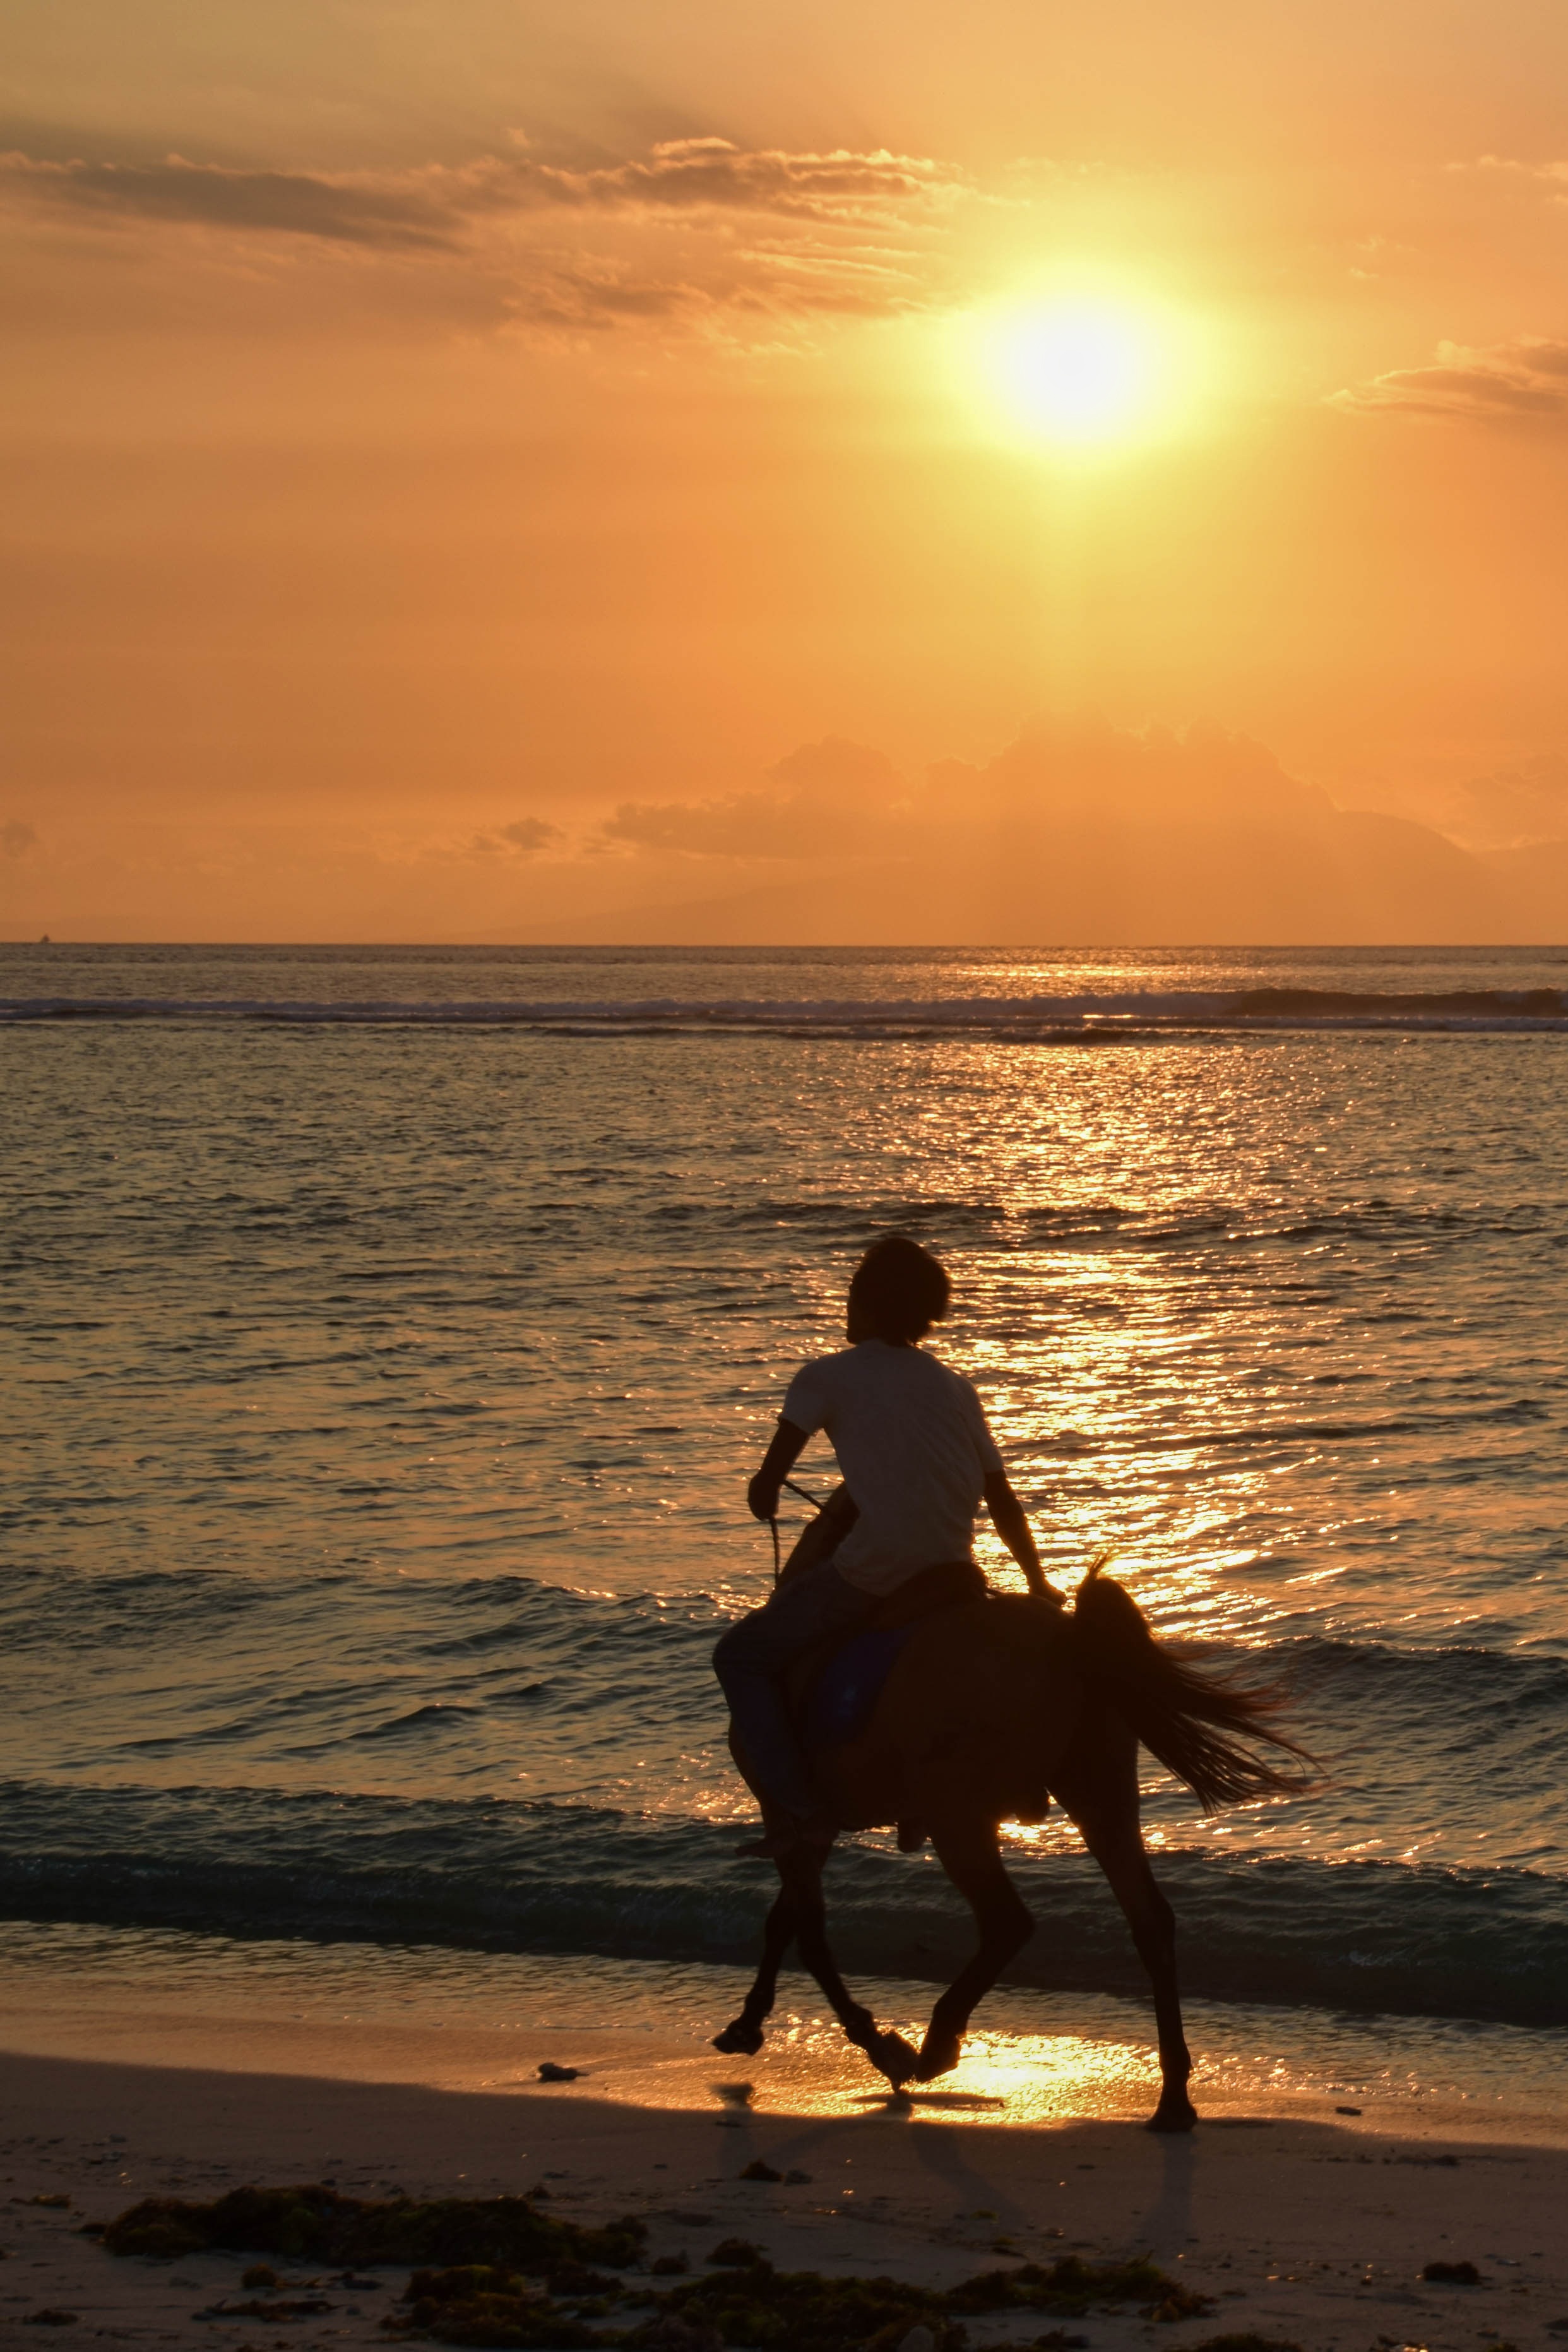
man, beach, sea, coast, water, sand, ocean, horizon, silhouette, sunrise, sunset, sunlight, morning, shore, wave, dawn, travel, dusk, evening, golden, horse, romantic, ride, body of water, indonesia, abendstimmung, reiter, gili islands